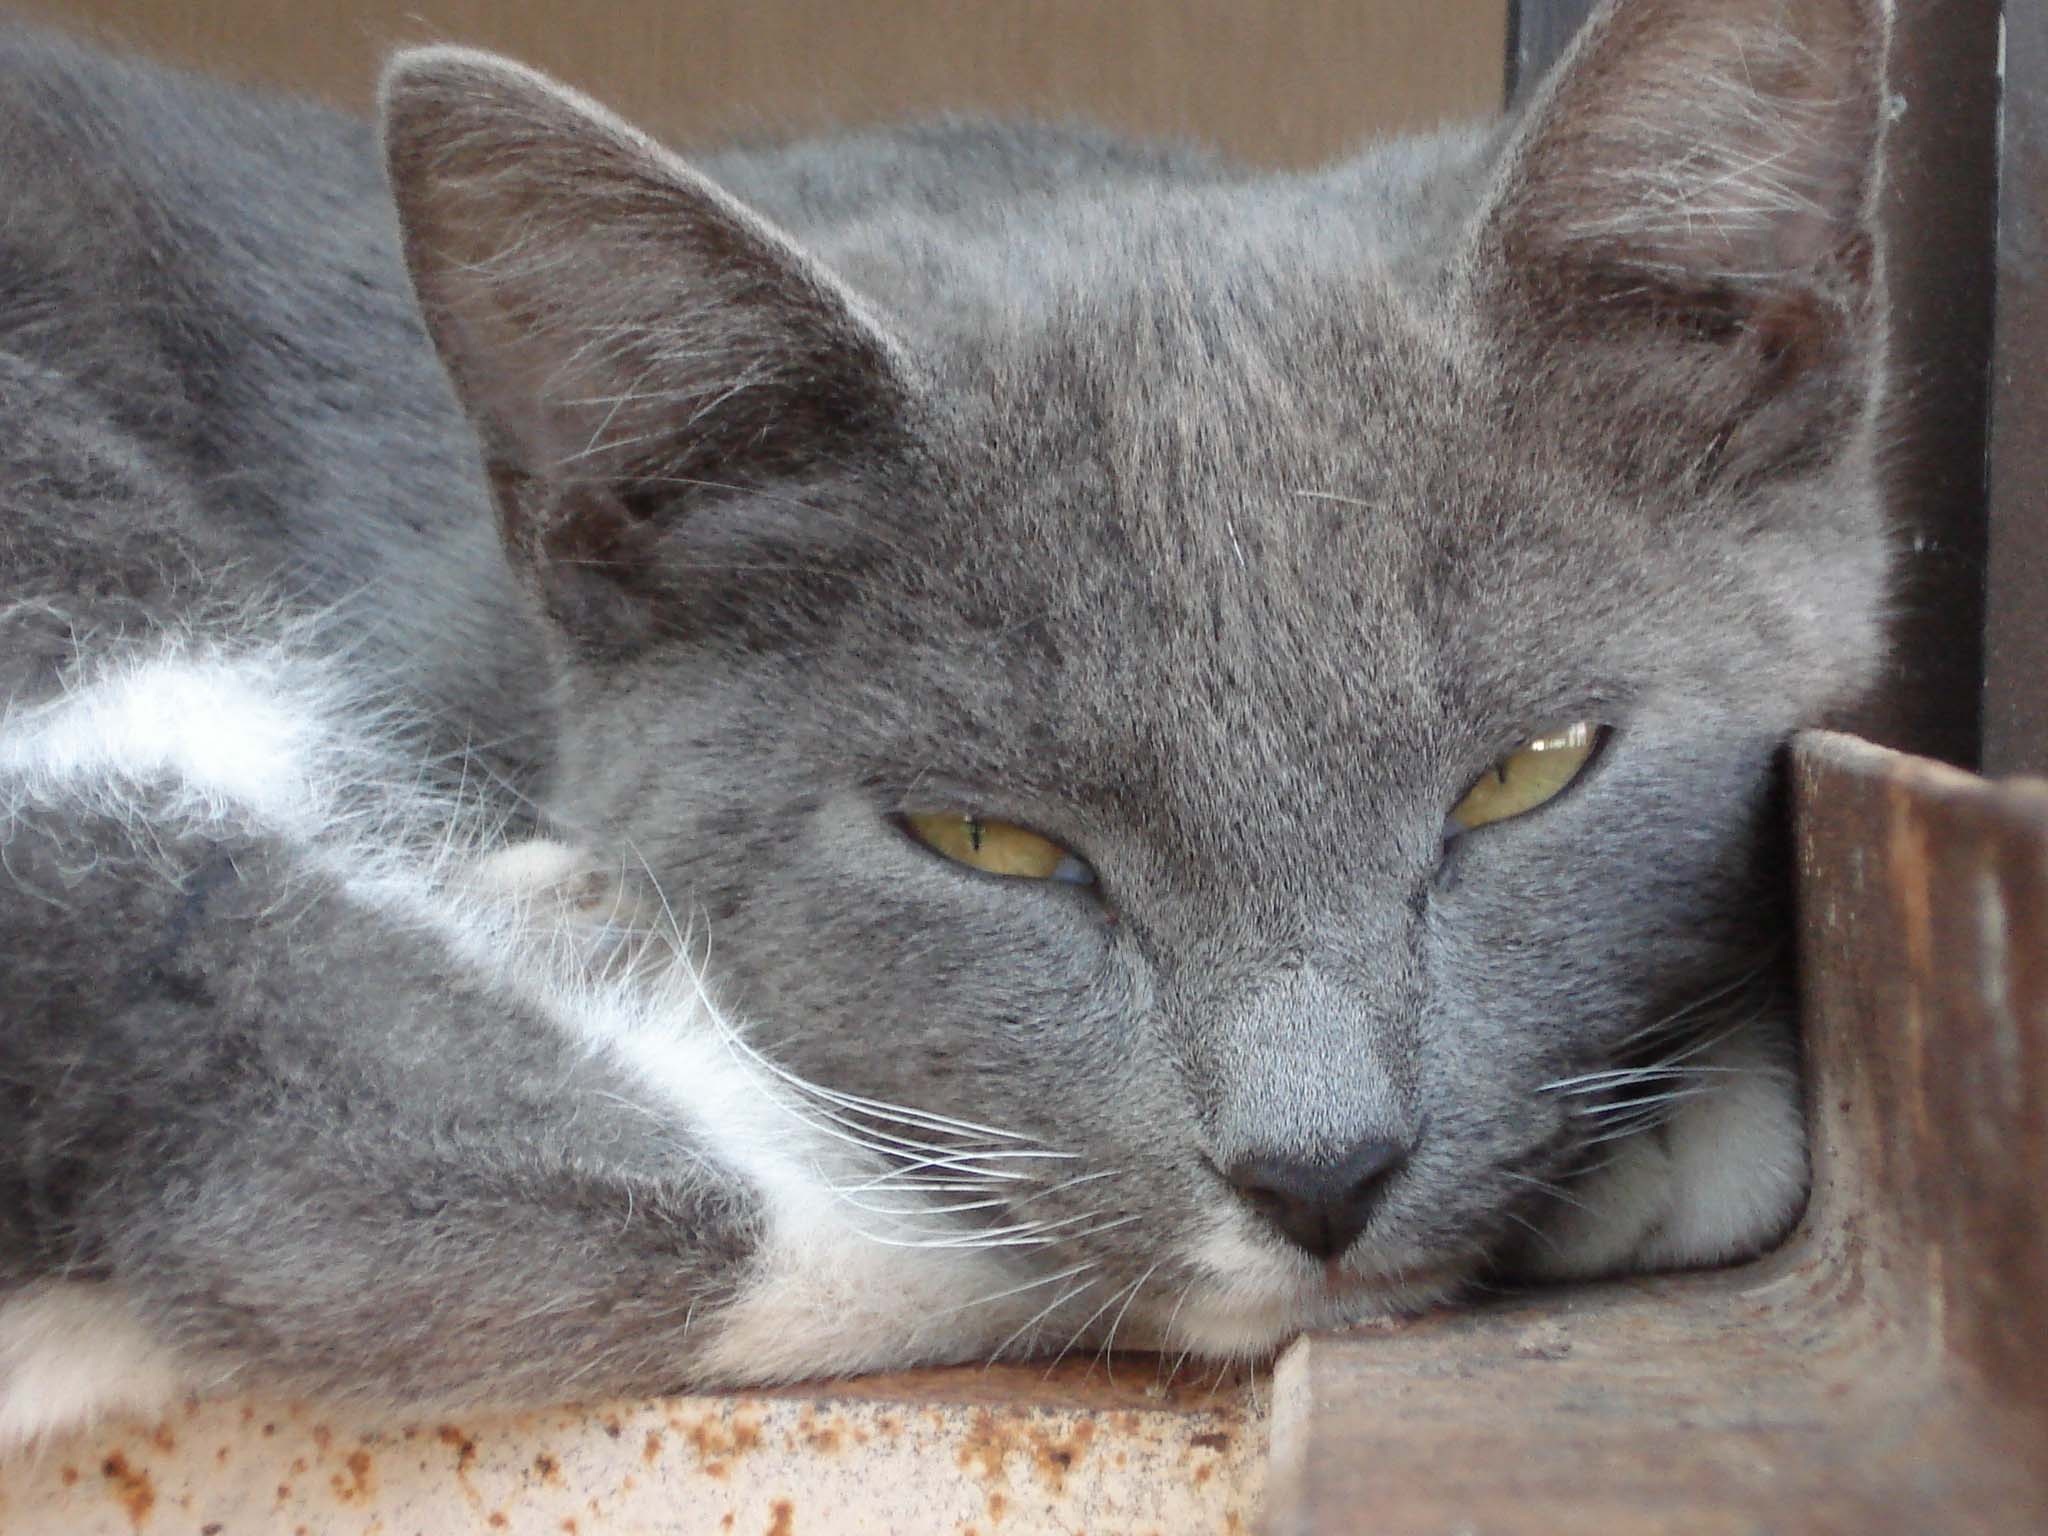
pet, cat, feline, mammal, fauna, outdoors, sad, nose, whiskers, grey, homeless, sleep, snout, vertebrate, european shorthair, chartreux, russian blue, wild cat, korat, small to medium sized cats, cat like mammal, nebelung, domestic short haired cat